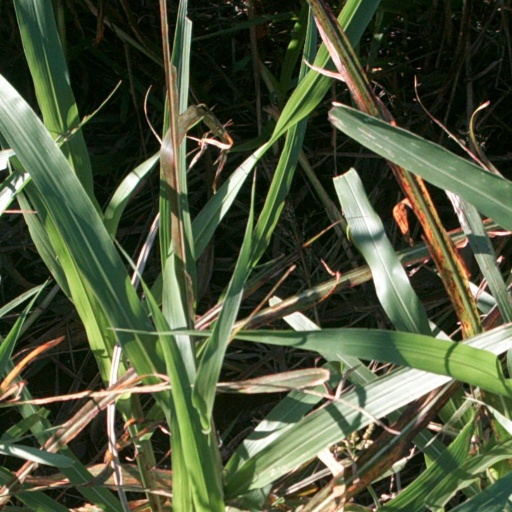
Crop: sorghum